Rufus Hound

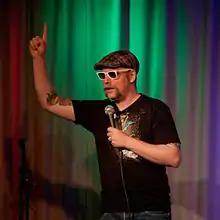
Hound in 2011

Rufus Hound (born Robert James Blair Simpson 6 March 1979) is an English actor, comedian and presenter.